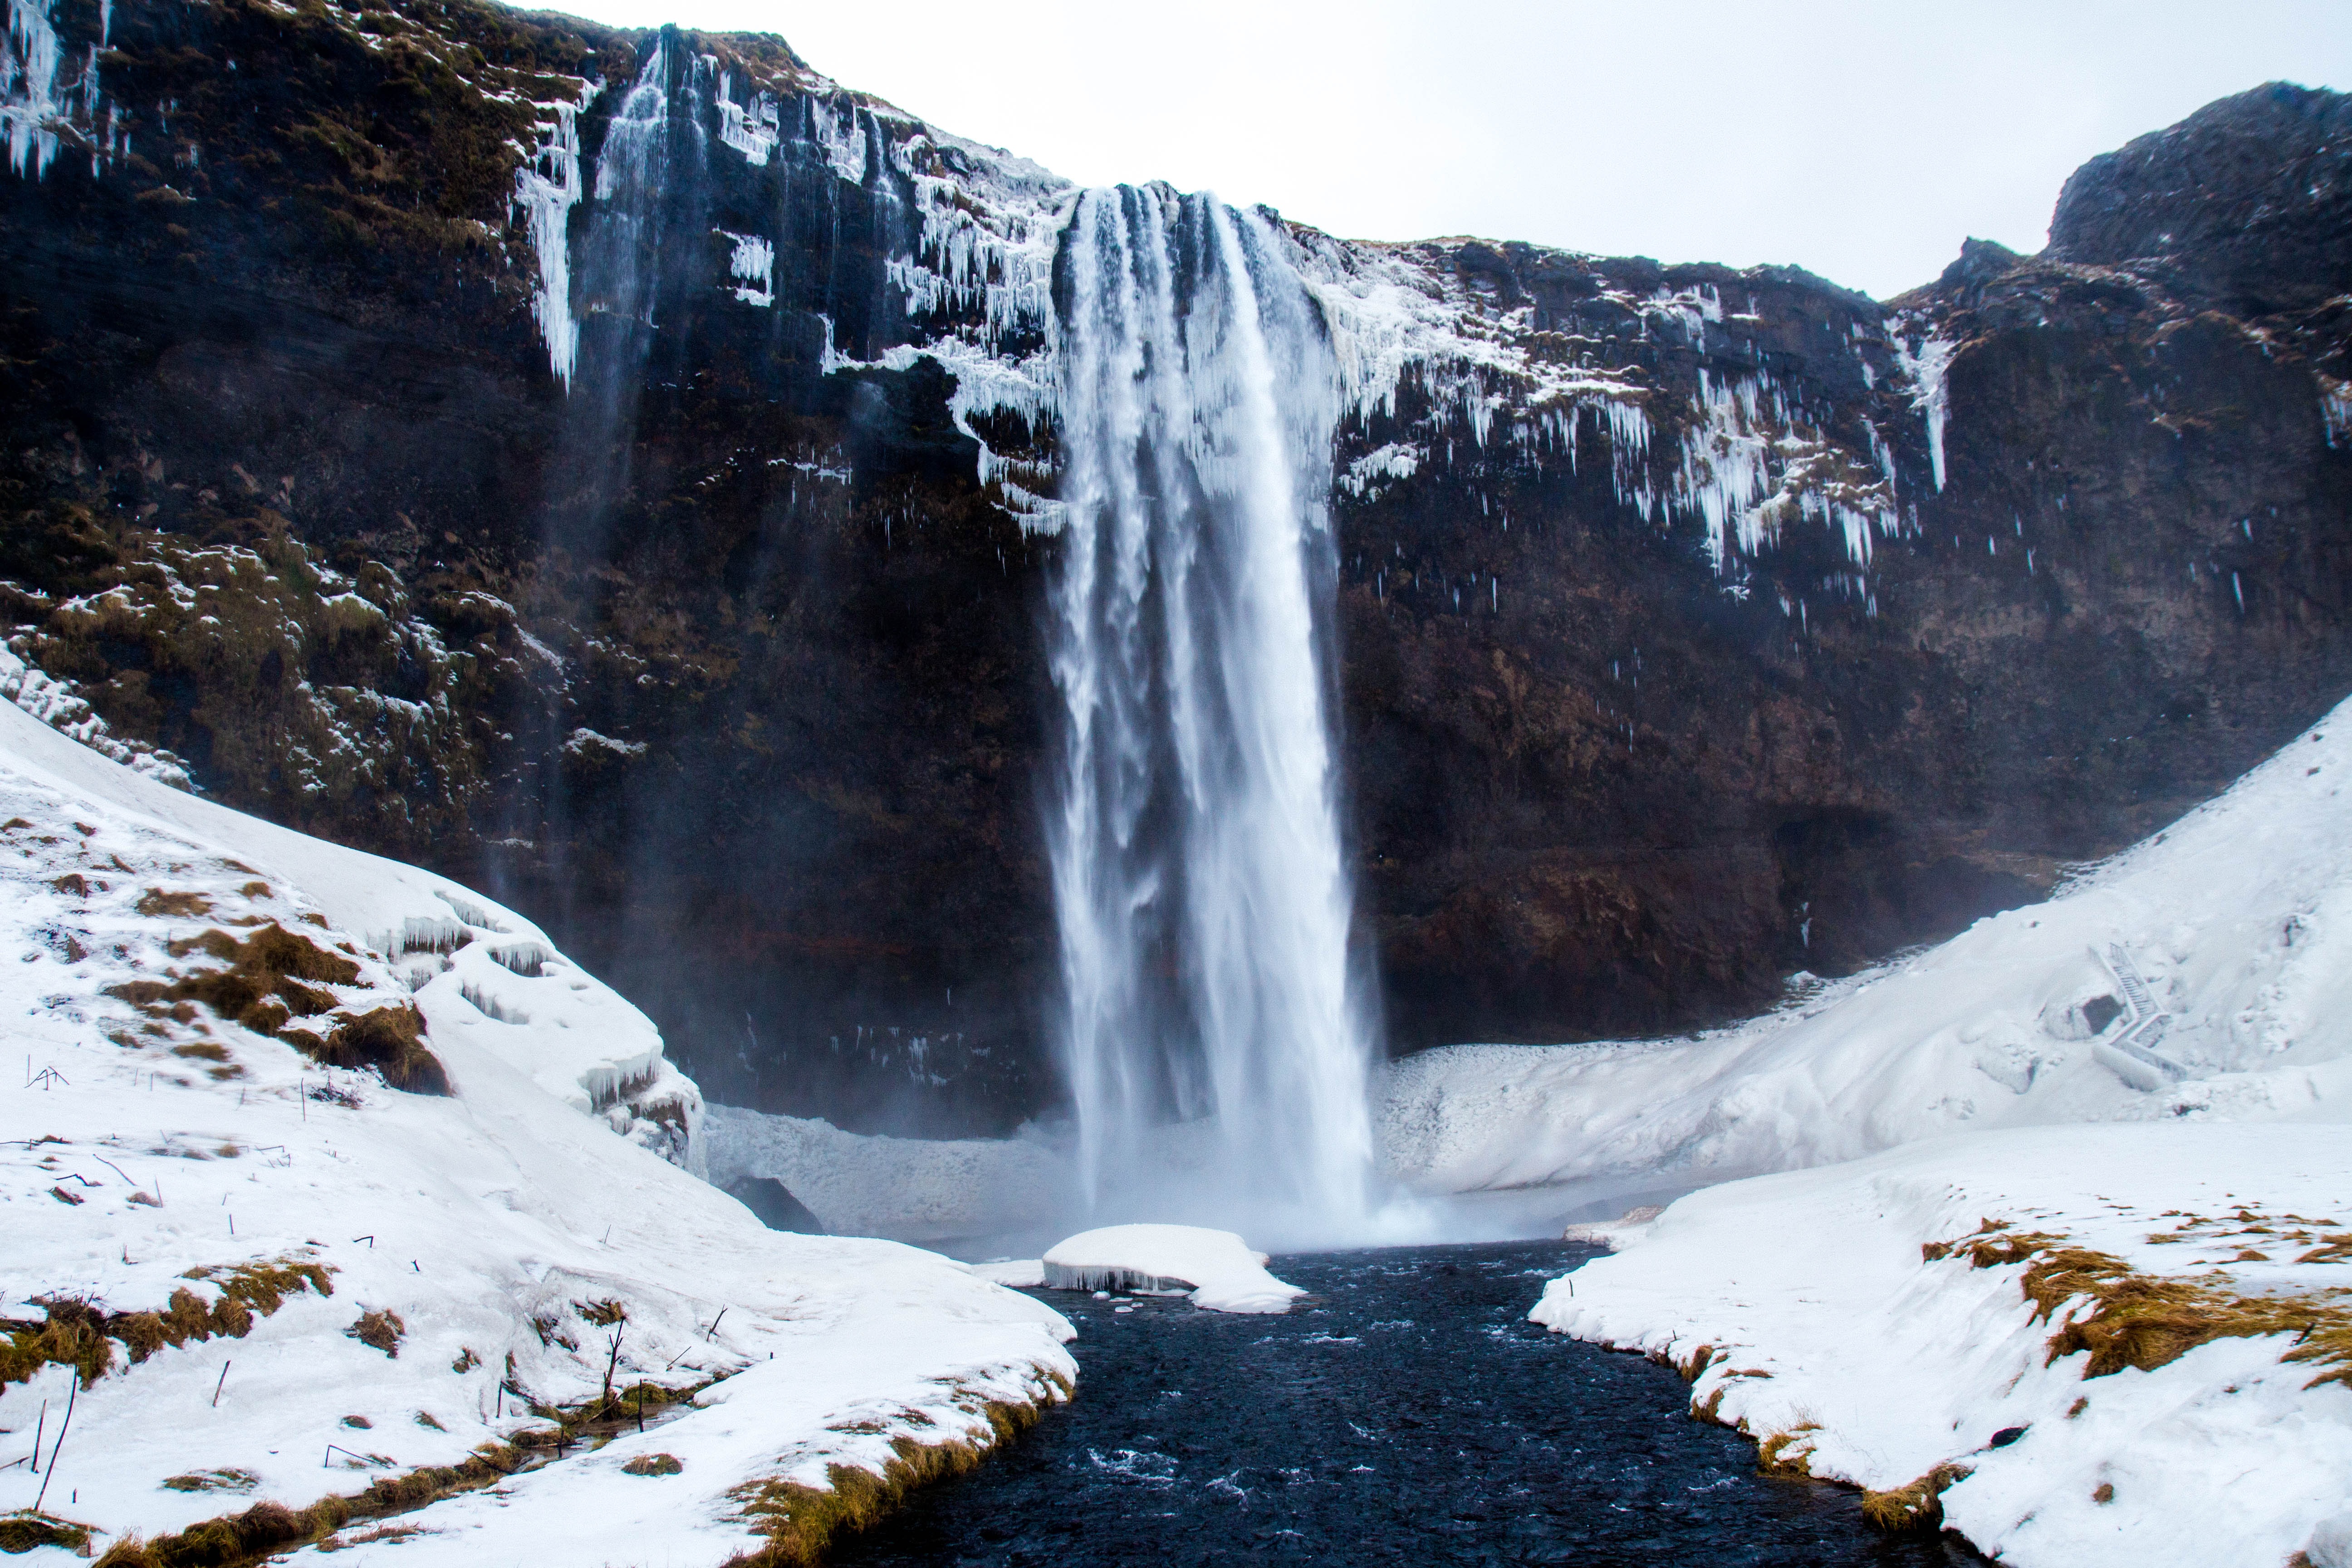
water, outdoor, rock, waterfall, wilderness, mountain, snow, cold, winter, fall, frost, wet, river, mountain range, motion, cliff, stream, ice, flow, cascade, splash, spray, scenery, weather, fresh, frozen, season, body of water, water feature, abyss, geological phenomenon